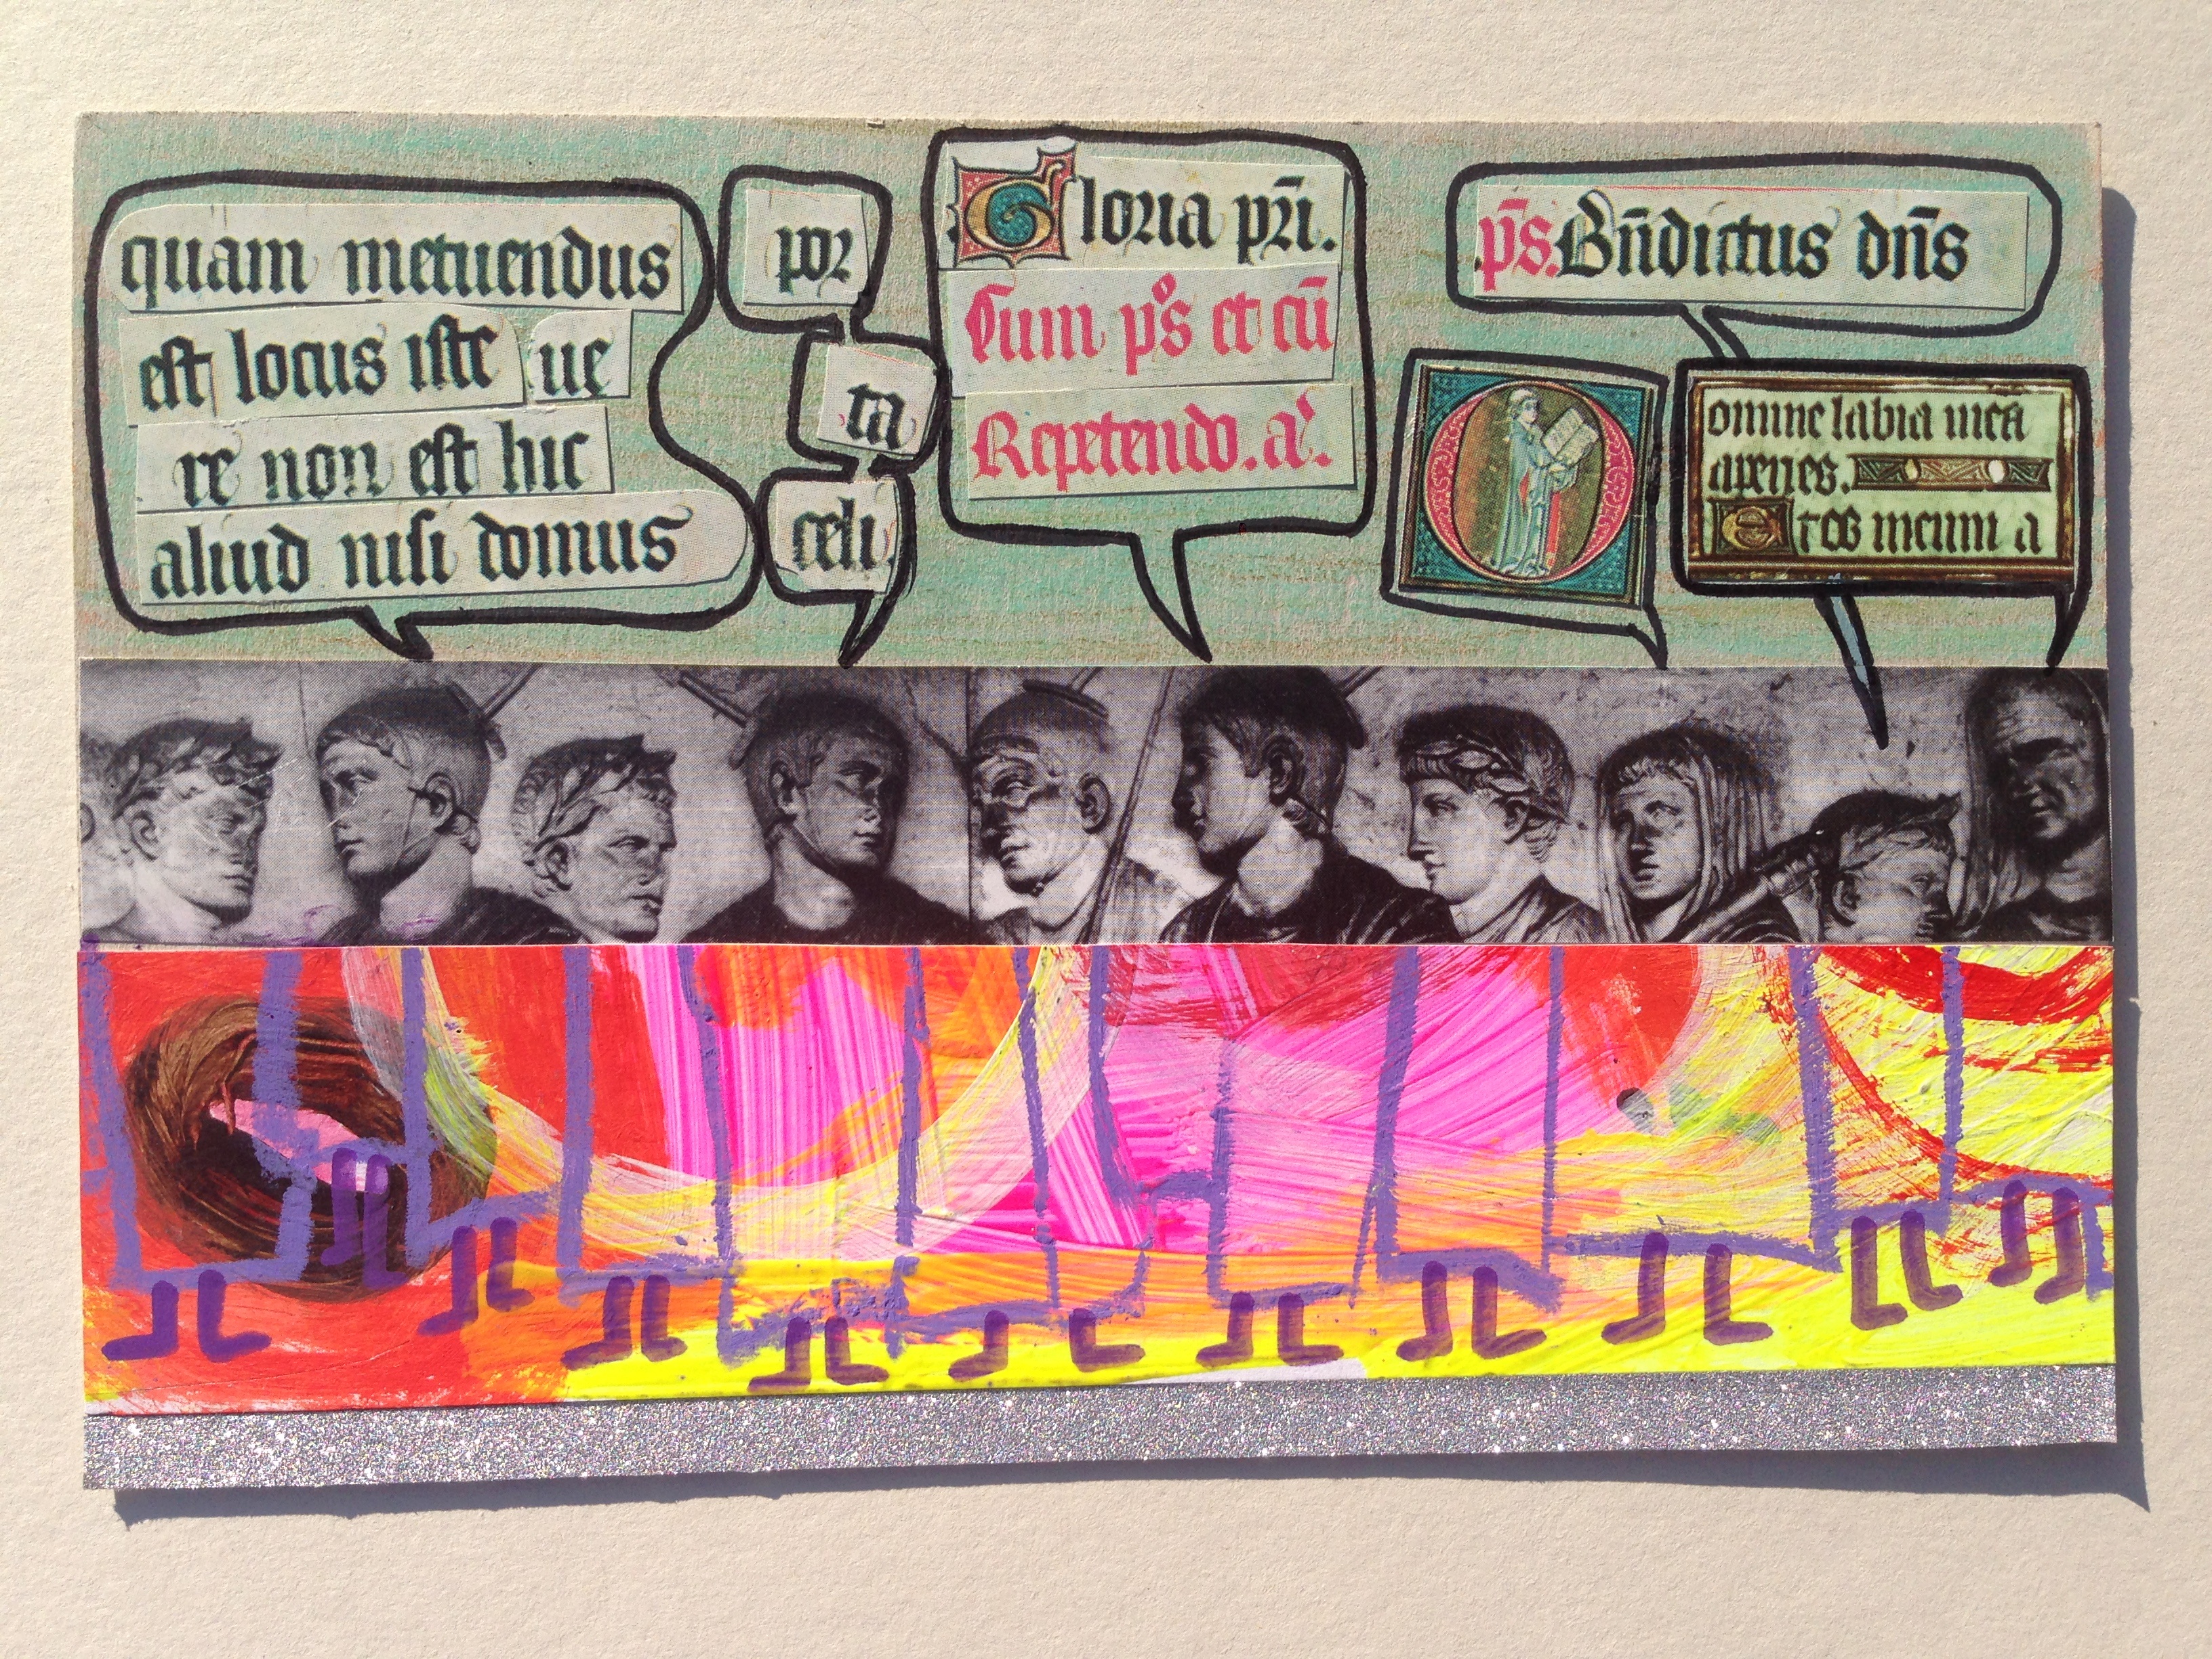
people, advertising, communication, talk, men, art, drawing, talking, collage, poster, art money